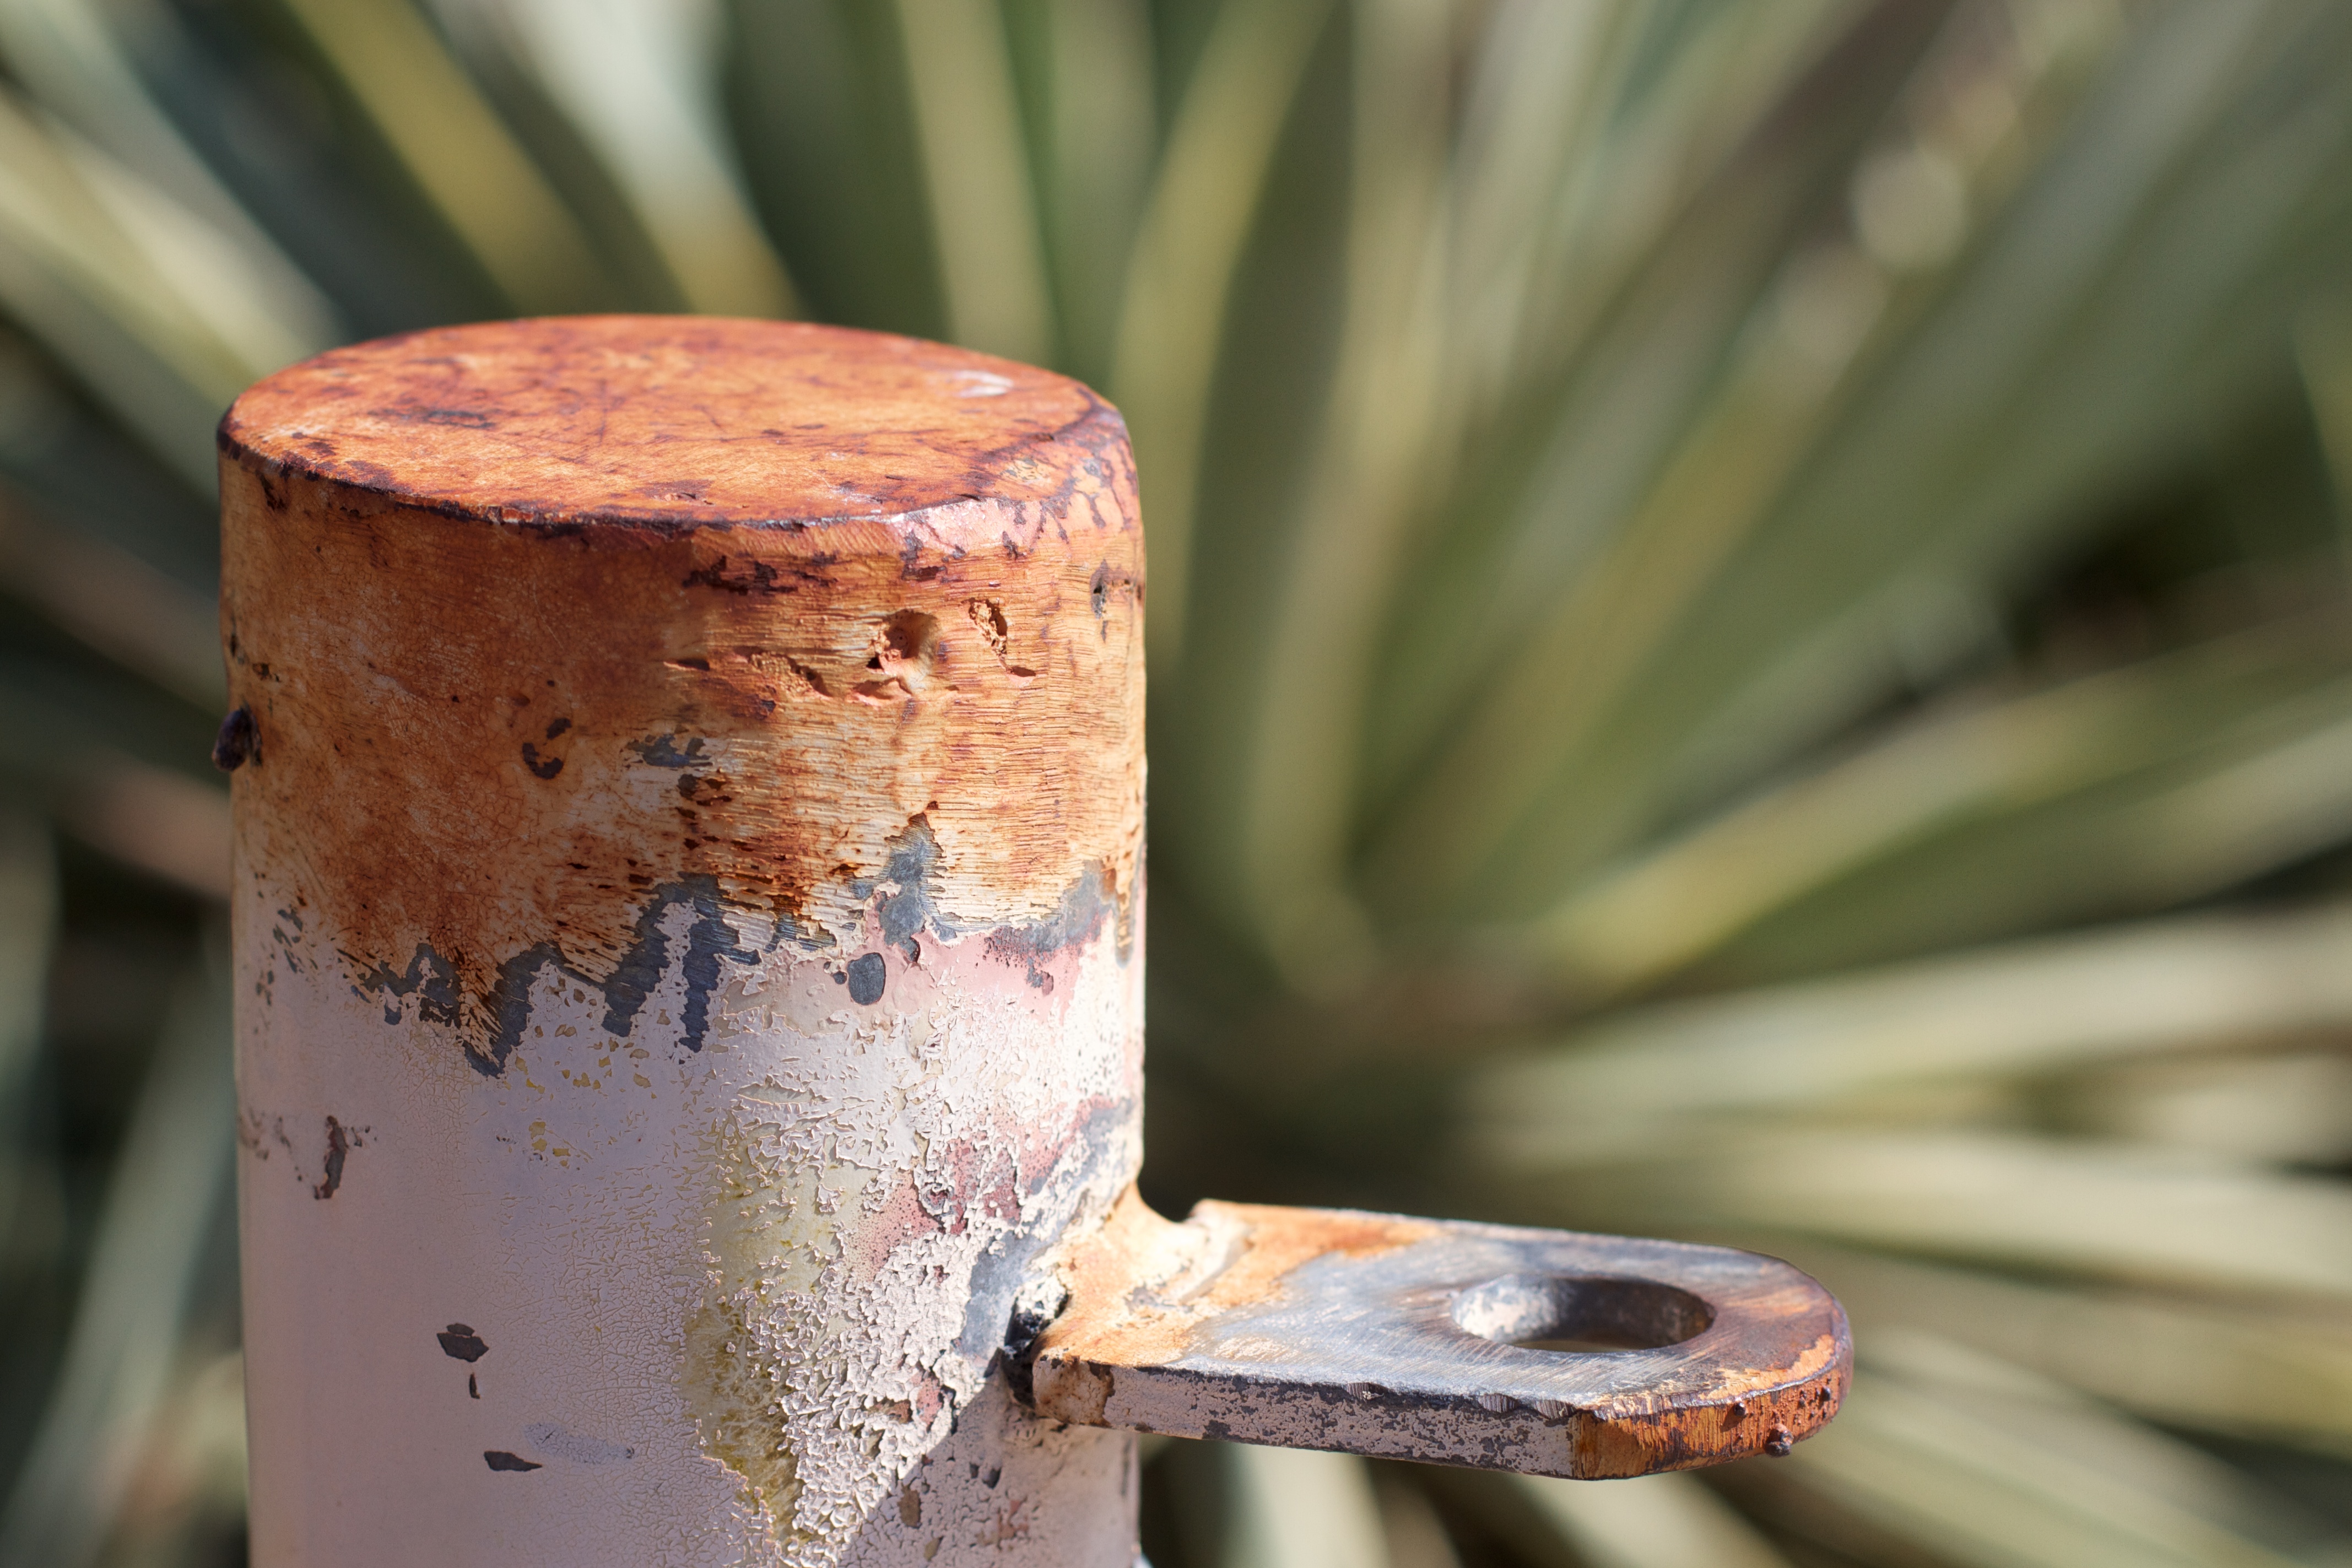
branch, wood, green, soil, material, close up, macro photography, man made object